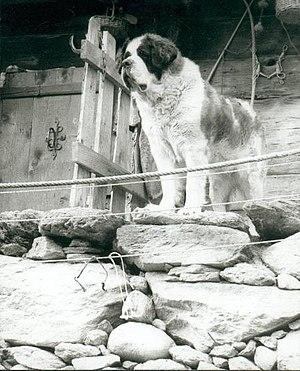
Le canton du Valais est un canton bilingue situé au sud de la Suisse, dont le chef-lieu est Sion.